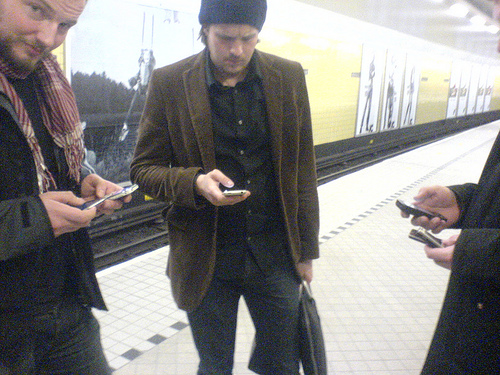
question: この画像に人は何人いますか？
answer: 3人

question: 壁面にパネルはいくつ掲示されてますか？
answer: 9つ

question: 真ん中の人はどこを見ていますか？
answer: 携帯の画面

question: 一番左の人はどんな柄のマフラーをしていますか？
answer: 赤と白の縞

question: 帽子をかぶっている人は何人いますか？
answer: 1人

question: 真ん中の人はトップに何を着ていますか？
answer: ジャケット

question: 壁は何色ですか？
answer: 黄色

question: ここはどんな場所ですか？
answer: 駅のホーム